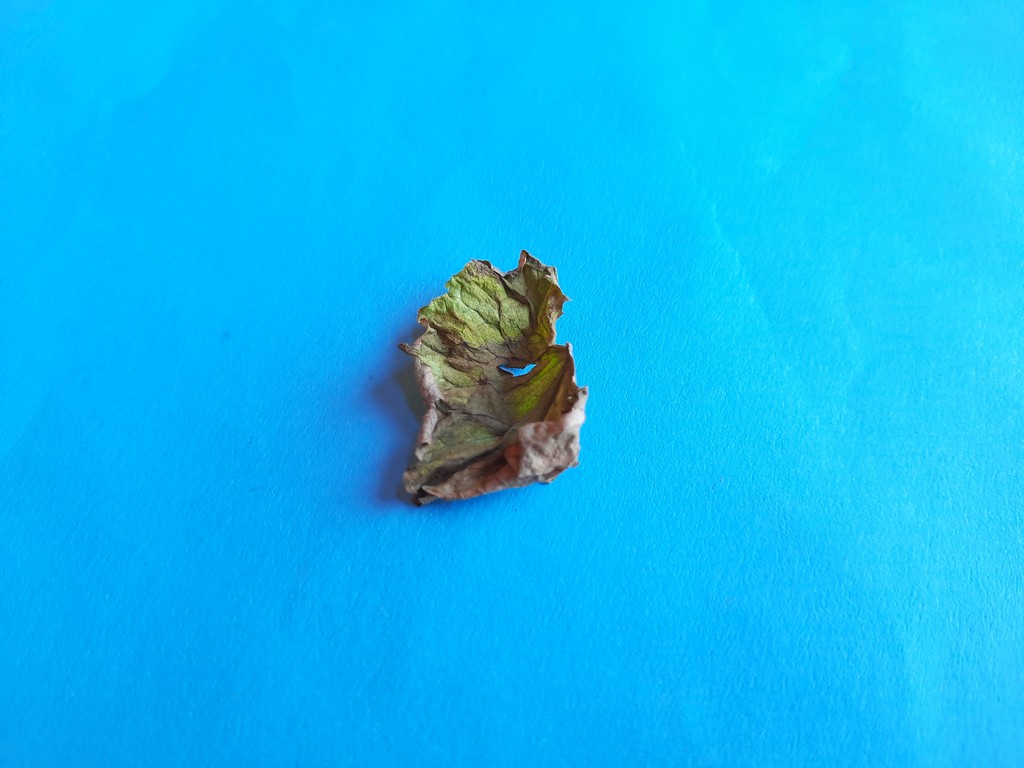
Label: Dried